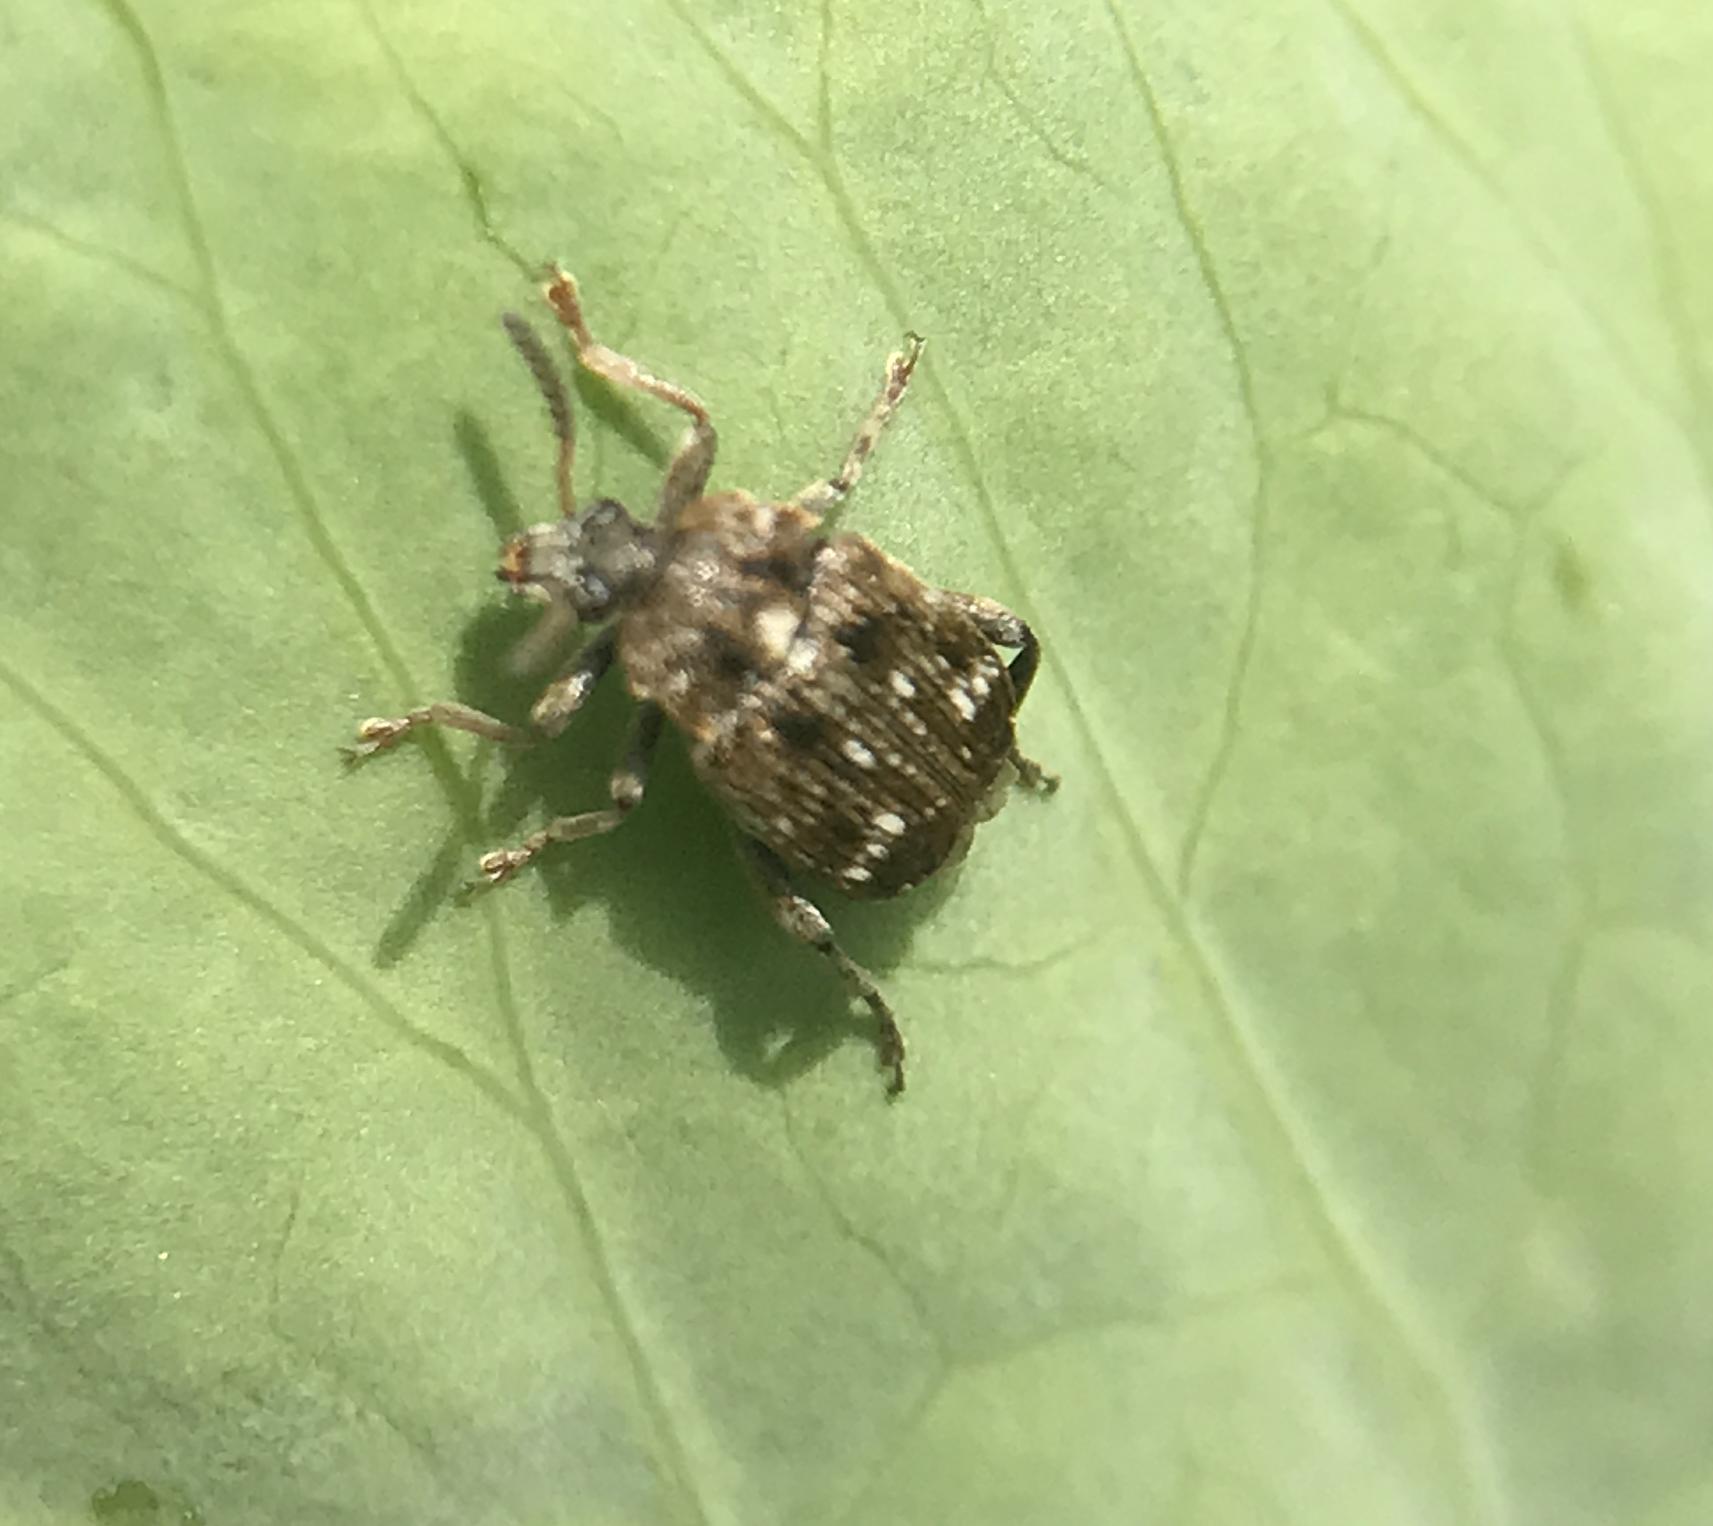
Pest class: pea_weevil